John L. O'Sullivan

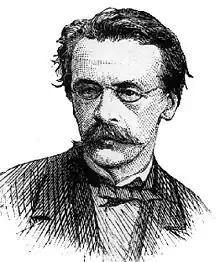
O'Sullivan as he appeared on the cover of "Harper's Weekly" in November 1874. He was then attending a conference in Geneva that sought to create a process of international arbitration in order to prevent wars.

John Louis O'Sullivan (November 15, 1813 – March 24, 1895) was an American columnist, editor, and diplomat who coined the term "manifest destiny" in 1845 to promote the annexation of Texas and the Oregon Country to the United States. O'Sullivan was an influential political writer and advocate for the Democratic Party at that time and served as U.S. minister to Portugal during the administration of President Franklin Pierce (1853–1857).